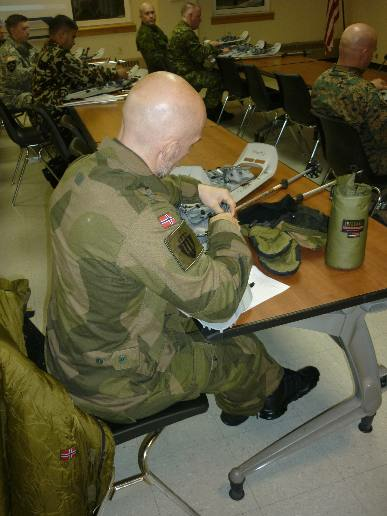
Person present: Yes